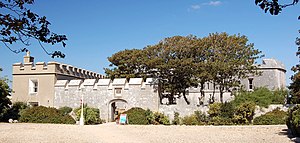
Borge og slotte i England / Dorset
Denne liste over borge og slotte i England er ikke en liste over alle bygninger og steder, hvor ordet ”castle” indgår i navnet eller en liste over bygninger, som er en borg i middelalderlig henseende. Det er heller ikke en liste over alle borge og slotte, der nogensinde er bygget i England: Mange er forsvundet sporløst, men er hovedsageligt en liste over bygninger og ruiner. De bygninger, som er bevaret, er alle blevet ændret i løbet af historien.